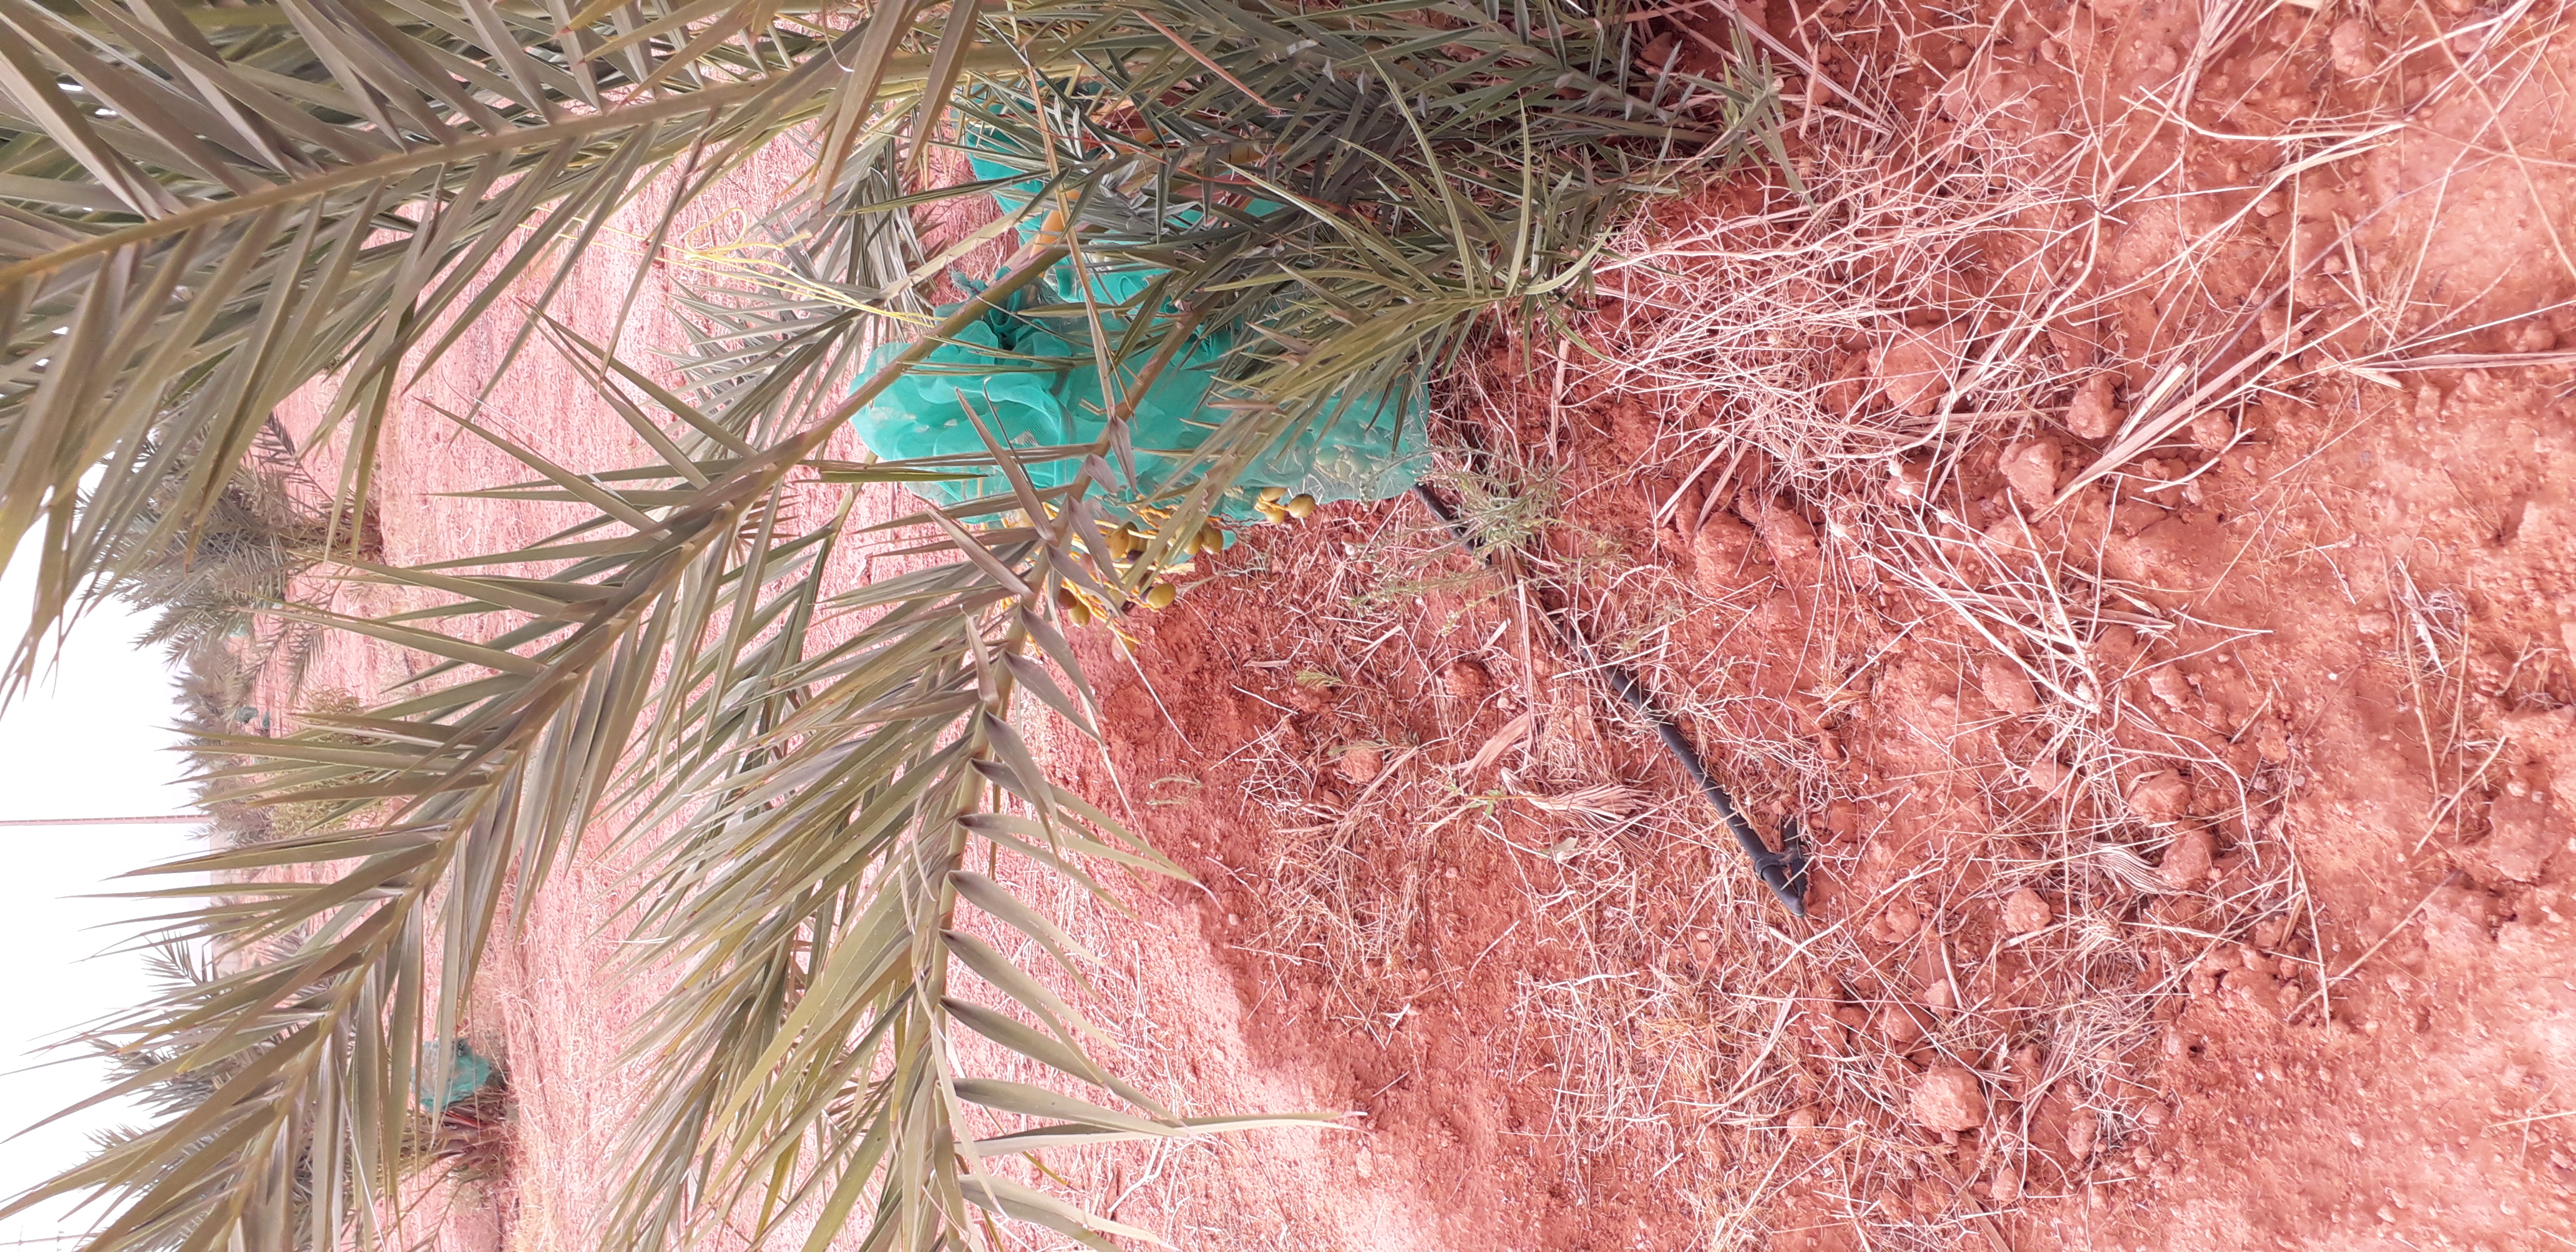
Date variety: kholt